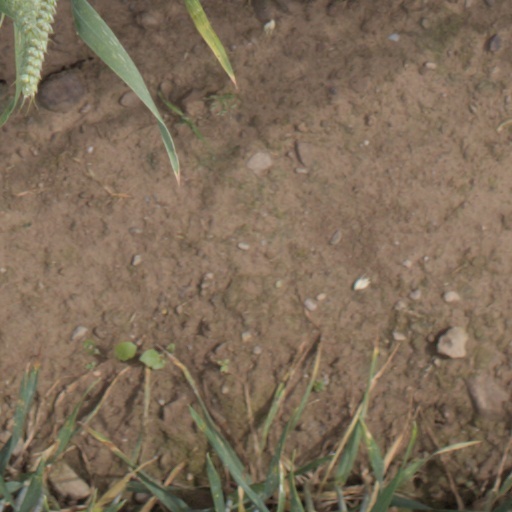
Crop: wheat